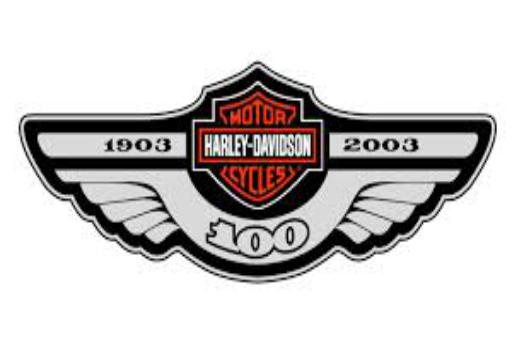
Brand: Harley-Davidson
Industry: Leisure